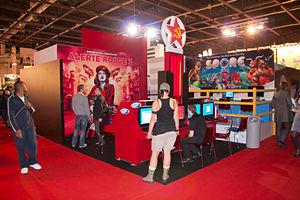
Command &amp
Command and Conquer : Alerte rouge 3 est un jeu vidéo de stratégie en temps réel, développé par EA Los Angeles. Il s'agit du troisième opus de la saga Alerte Rouge, déclinaison de la série Command and Conquer.